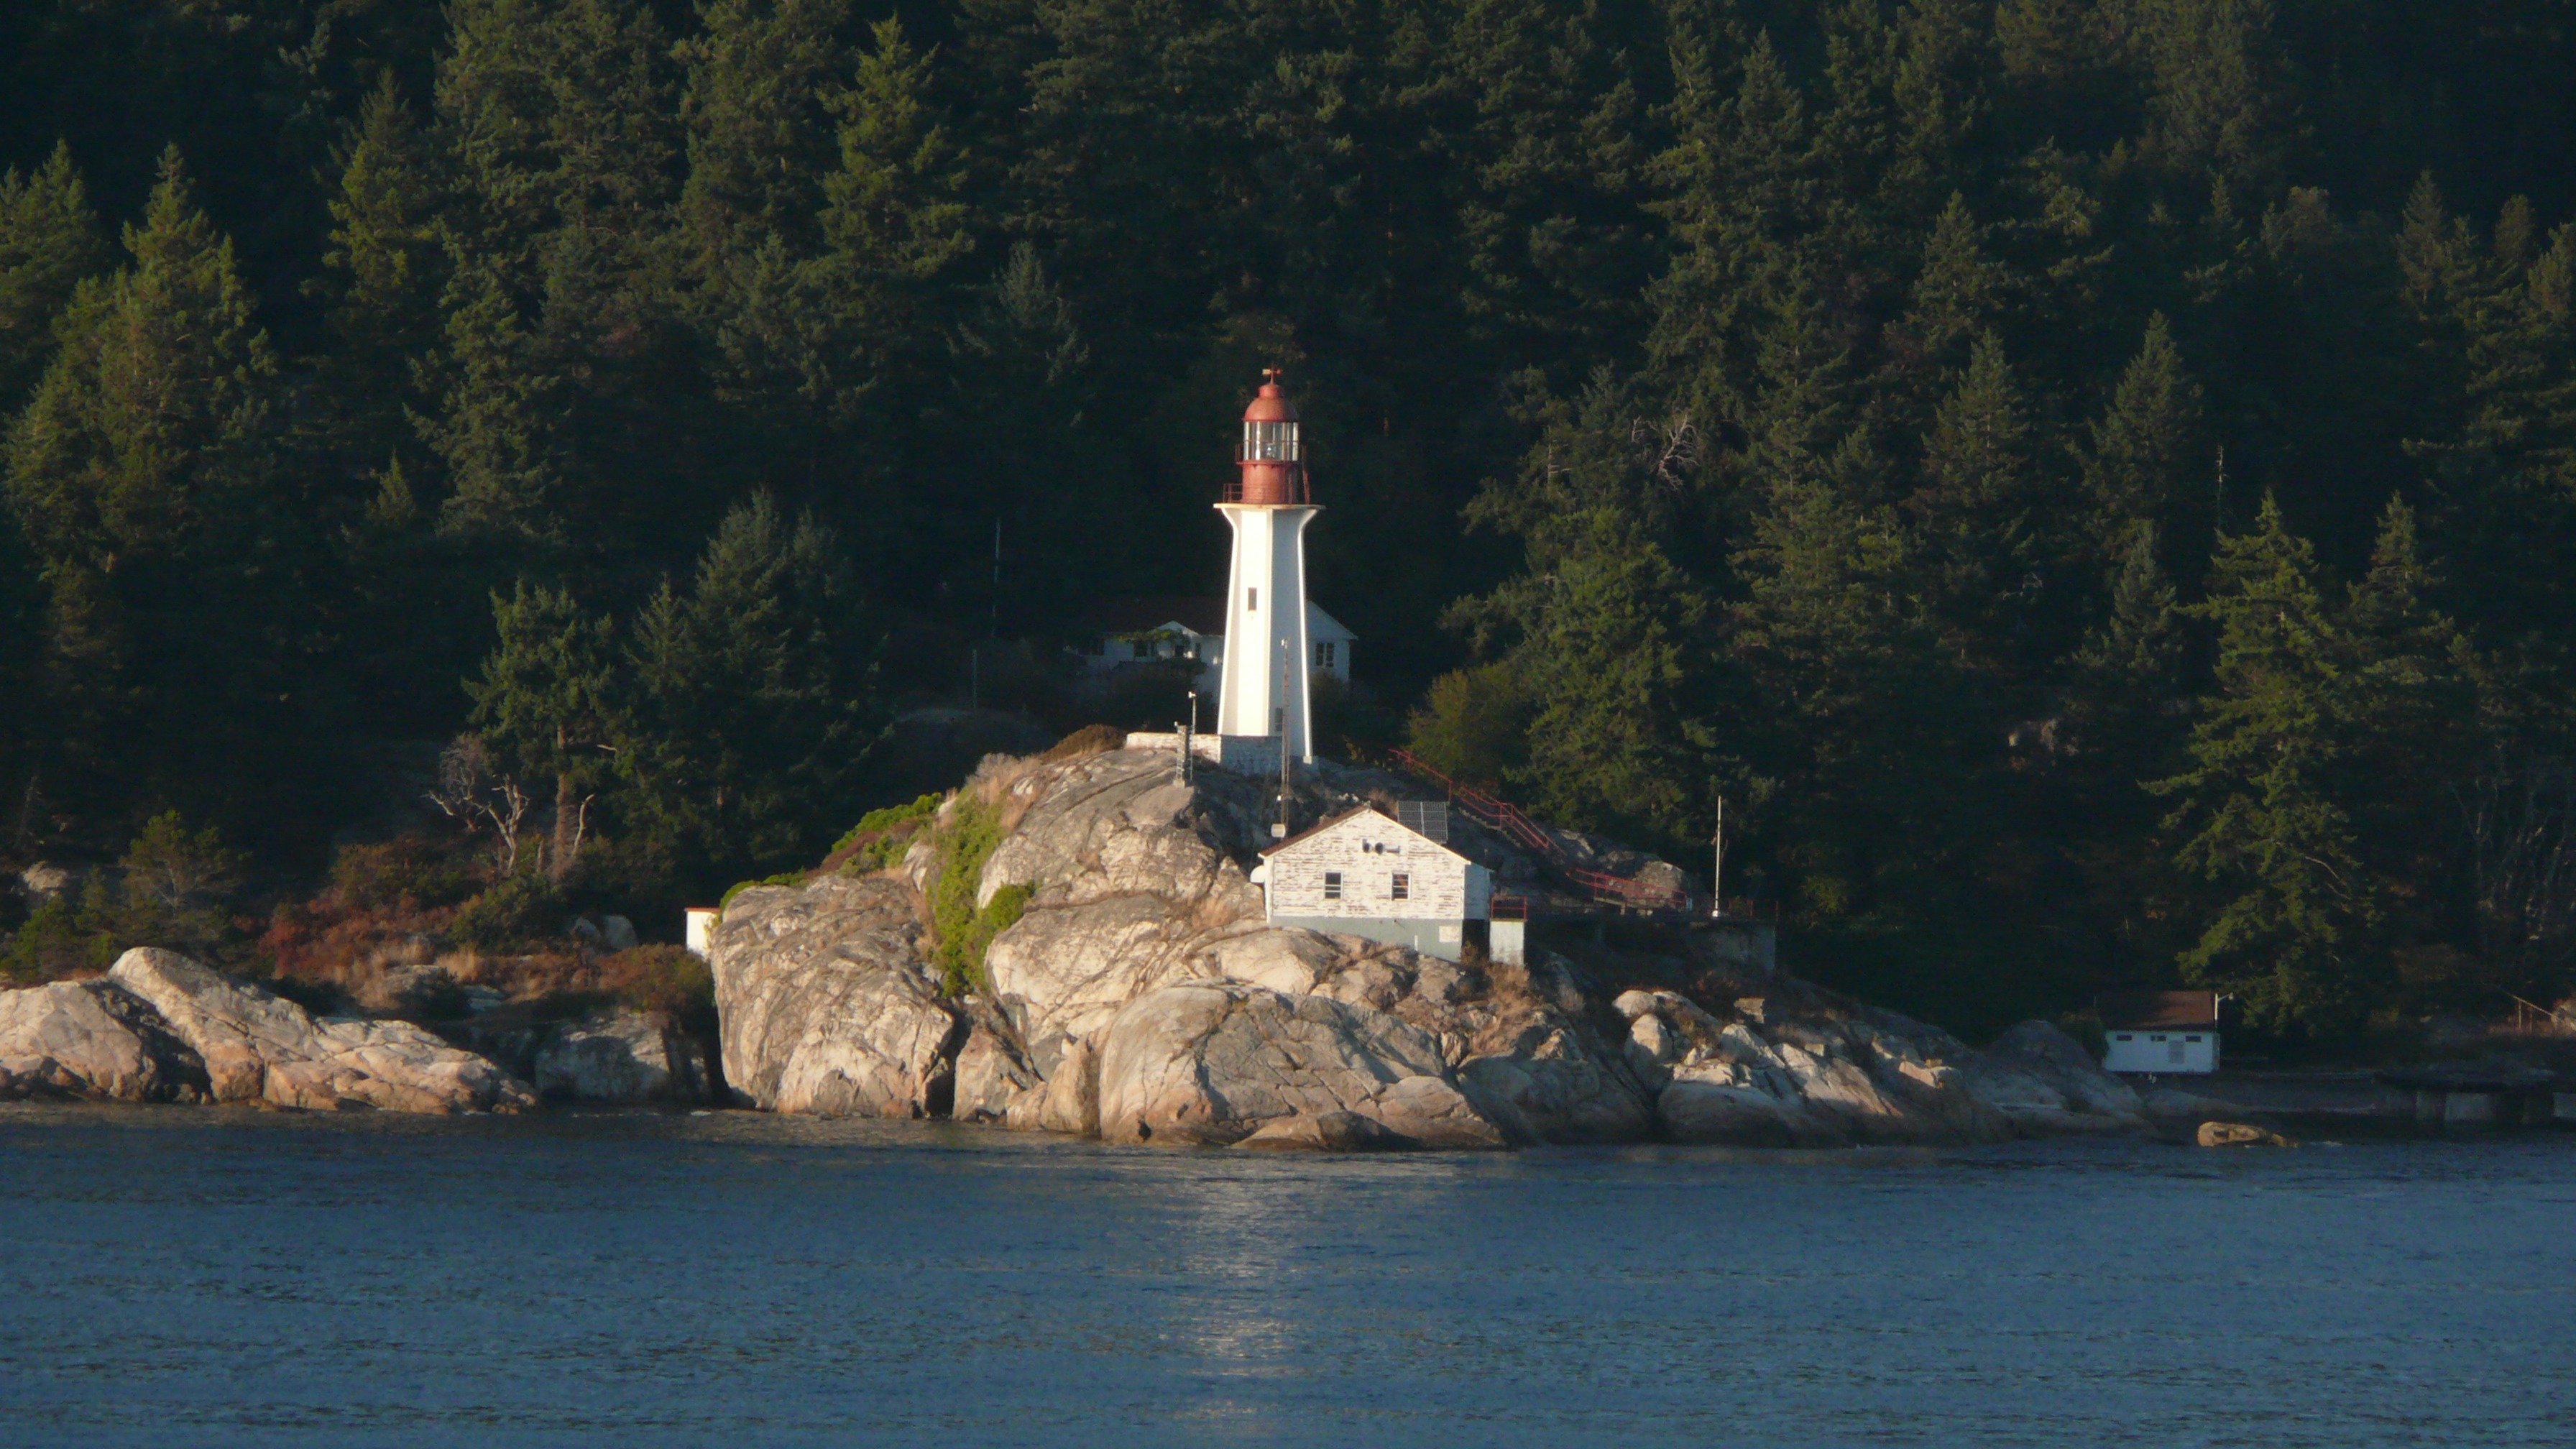
sea, coast, tree, water, ocean, mountain, lighthouse, reflection, tower, vancouver, bay, canada